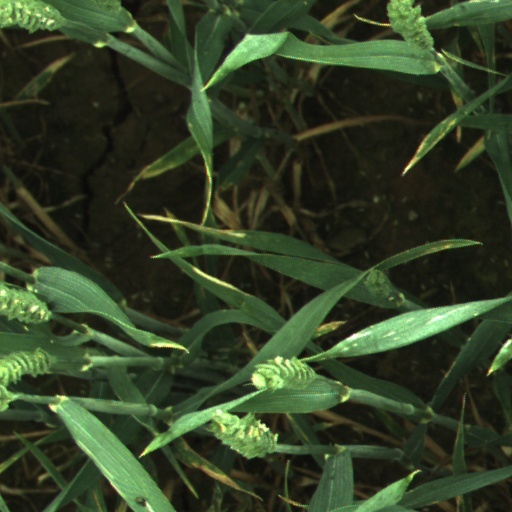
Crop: wheat